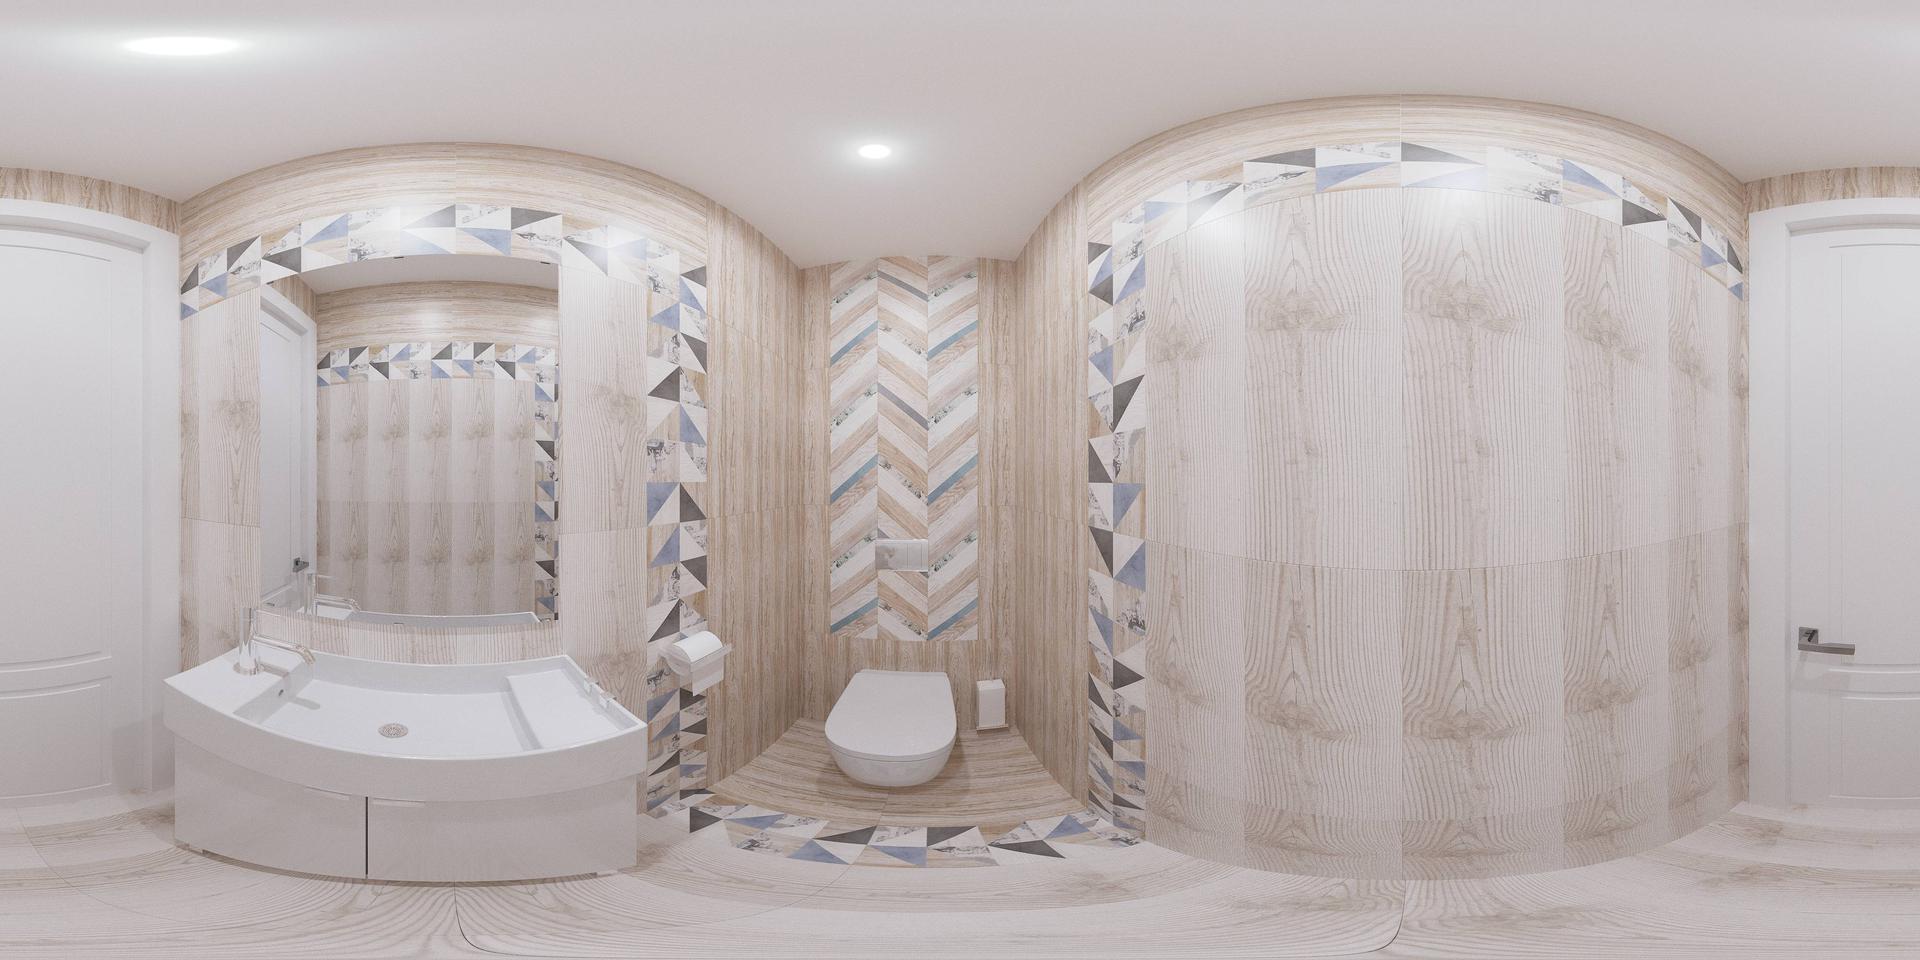
Referred object: the white wall-mounted toilet

Referred object: the toilet opposite the sink